Father Stretch My Hands

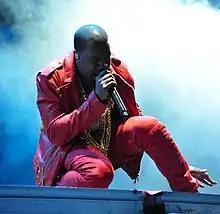
Critical appraisal was often positive towards West's verse on "Pt. 2".

"Father Stretch My Hands" was met with general acclaim from music critics. Jordan Hoffman of "Vanity Fair" stated that the T. L. Barrett sample is "the sort of perfect sample that makes dealing with West's enormous ego worth it: a unique, distant, strangely familiar sound re-contextualized in a modern groove." "Spin"s Sheldon Pearce wrote about the sample, "Kanye West tweeted that "The Life of Pablo" was a gospel album during one of his longer stream-of-consciousness fits and that certainly can be taken literally – the samples of the Pastor T. L. Barrett's 'Father I Stretch My Hands', sermons from Kirk Franklin." Kyle McGovern, also from "Spin", pointed towards West's verse on "Pt. 2" as one of the album's "flashes of vintage 'Ye" because of its "references to his childhood and life-changing car wreck."